Jean Bugatti

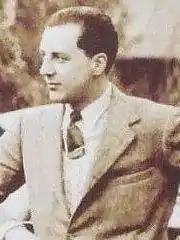
Bugatti in 1932

Jean Bugatti ("né" Gianoberto Maria Carlo Bugatti; 15 January 1909 – 11 August 1939) was a French automotive designer and test engineer for Bugatti. He was the son of Bugatti's founder Ettore Bugatti.